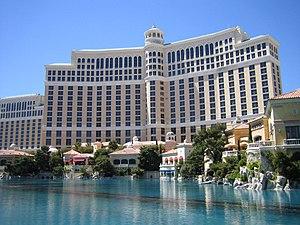
Depuis la construction du Las Vegas Hilton en 1969 une soixantaine de gratte-ciel ont été construits à Las Vegas, la très grande majorité depuis les années 1990.